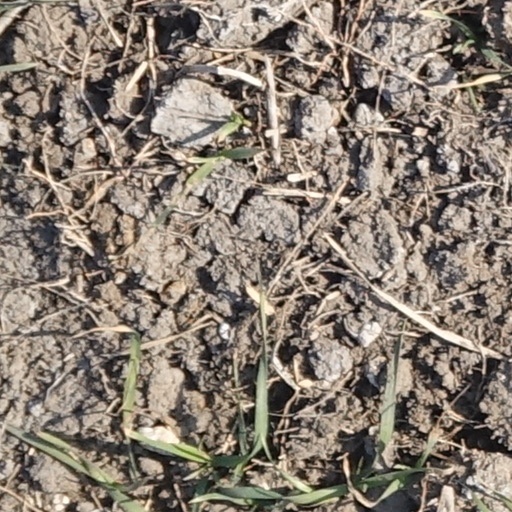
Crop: wheat